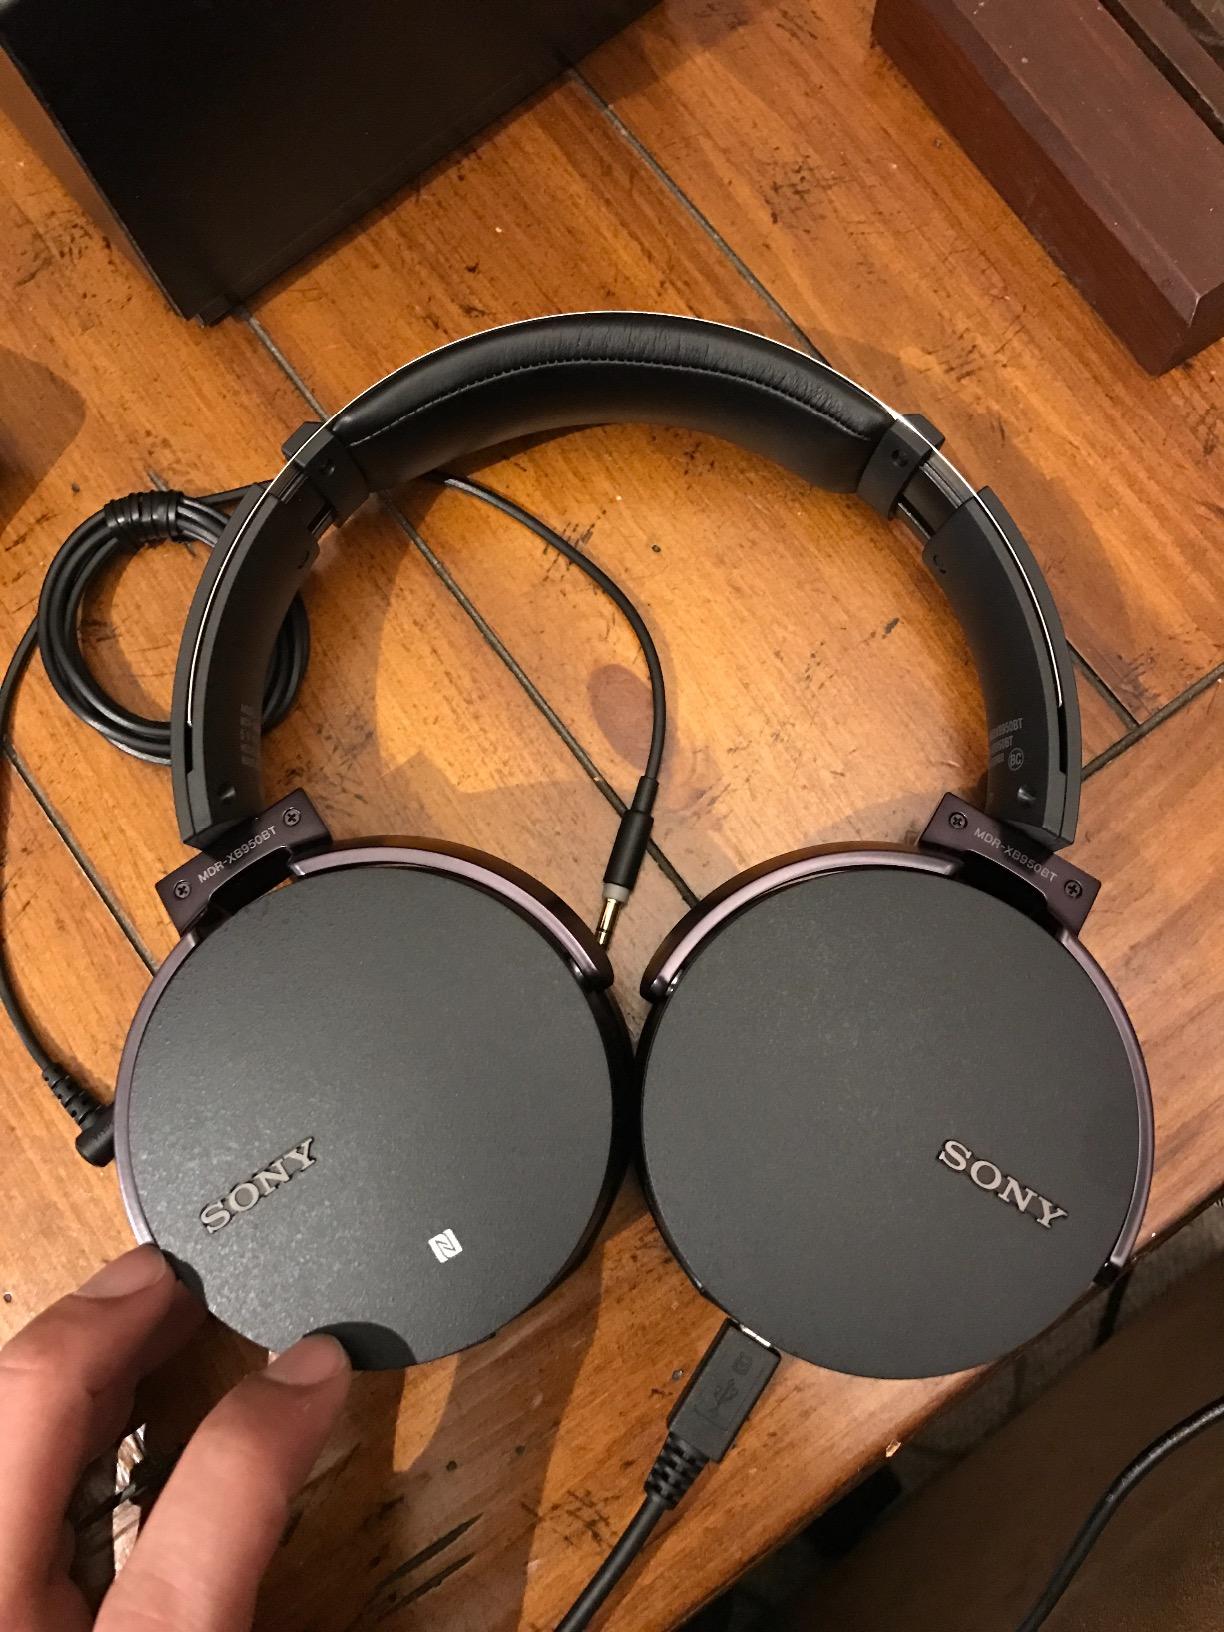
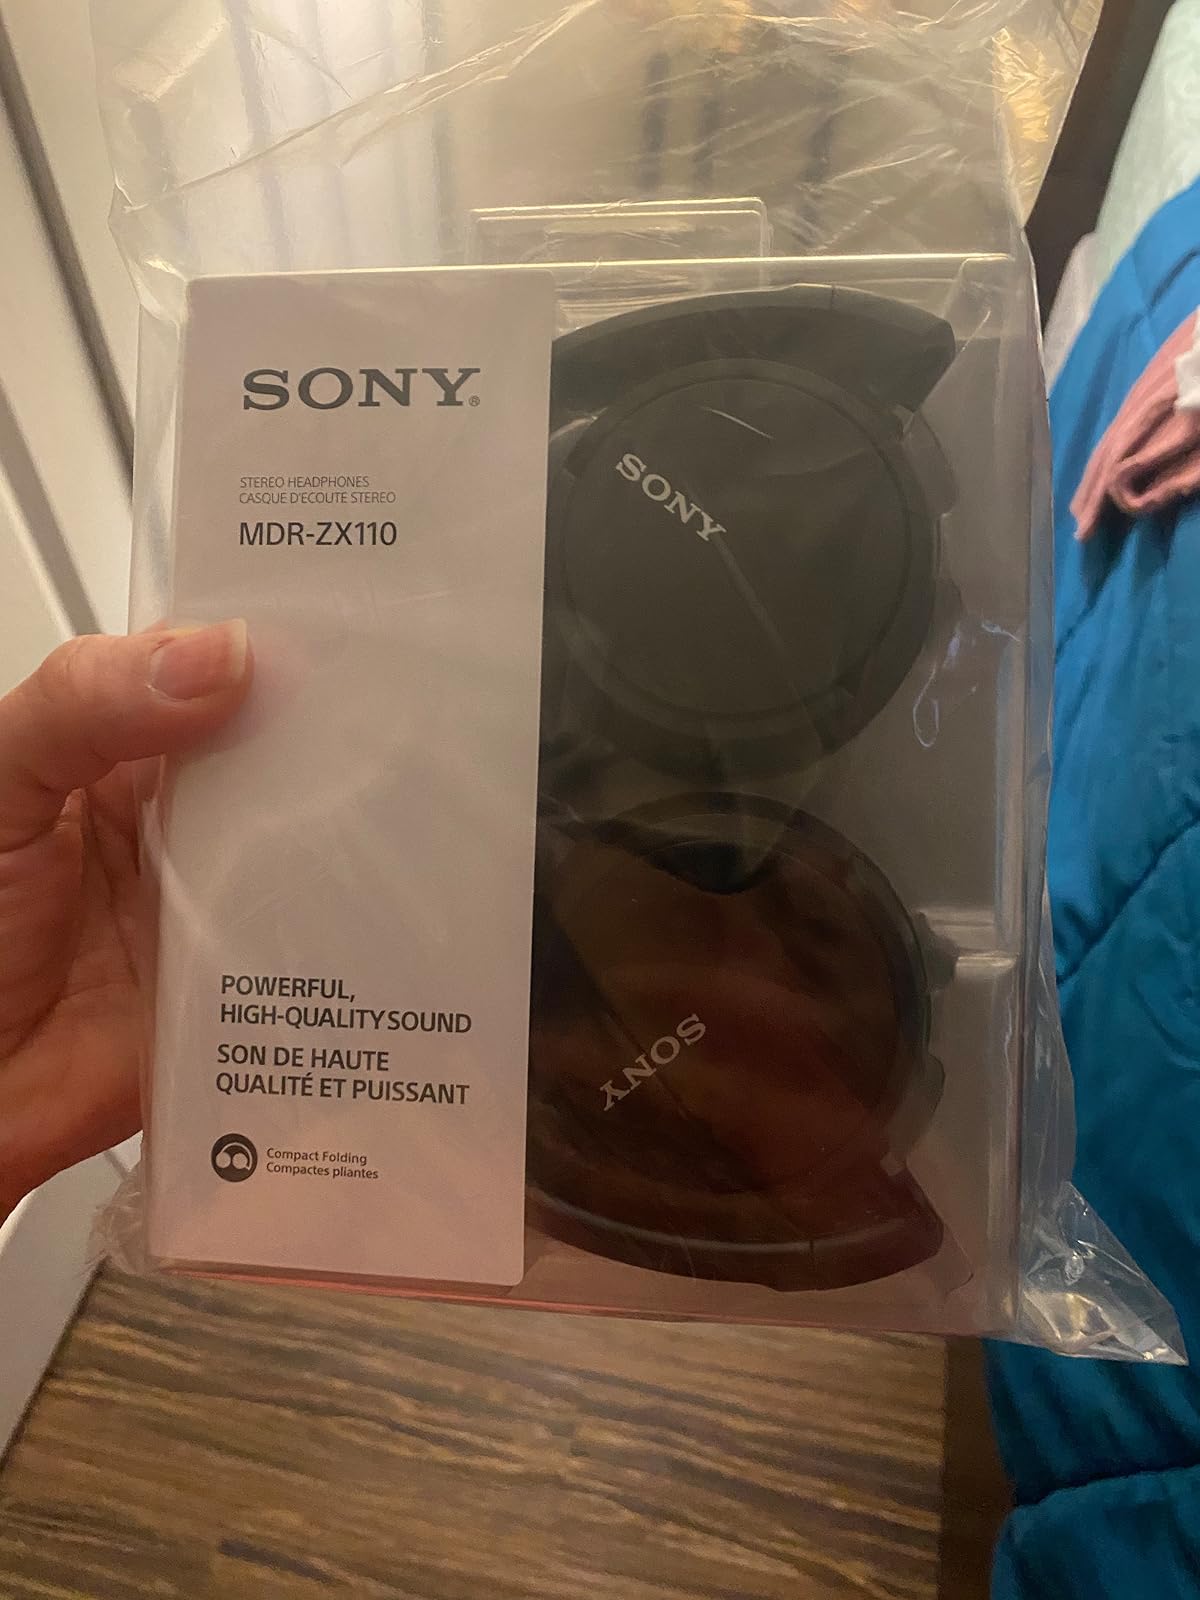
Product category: headphones
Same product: no